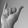
ASL letter: Y